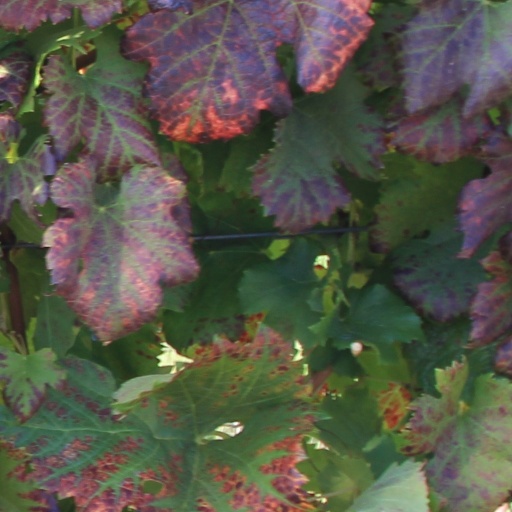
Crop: grape